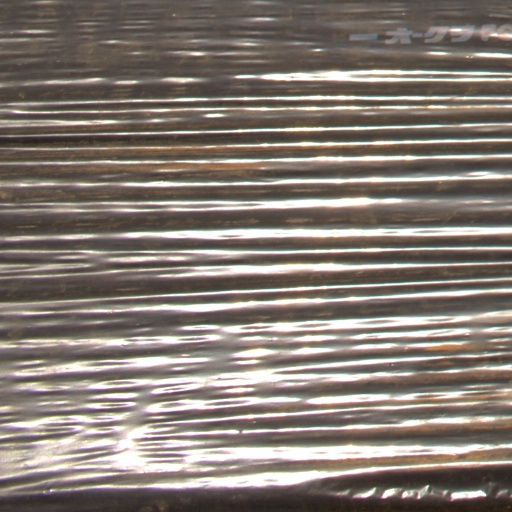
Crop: Jerusalem artichoke